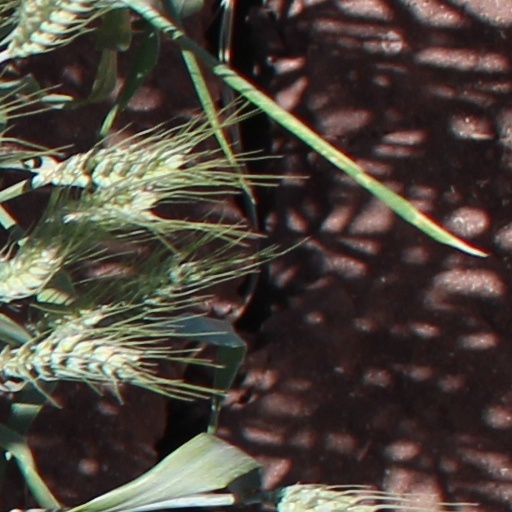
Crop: wheat